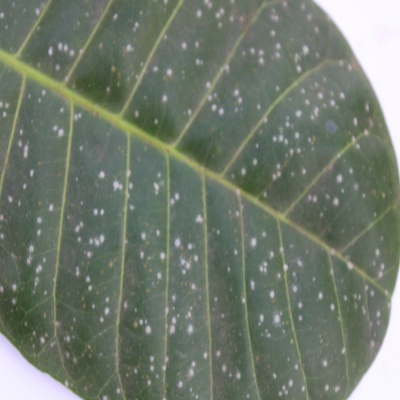
Crop: Cashew
Condition: red rust